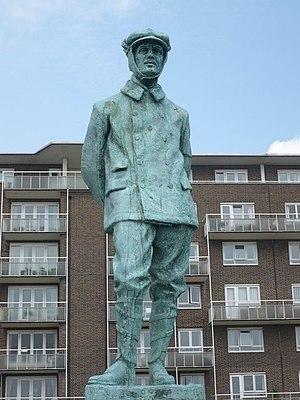
Charles Rolls est un aristocrate de la noblesse britannique, originaire du Pays de Galles, ingénieur en mécanique, pilote pionnier de la compétition automobile et de l'histoire de l'aviation, titulaire d'un des premiers brevet de pilote du 10 janvier 1910, et cofondateur de la prestigieuse marque automobile de luxe Rolls-Royce en 1904 avec Frederick Henry Royce.